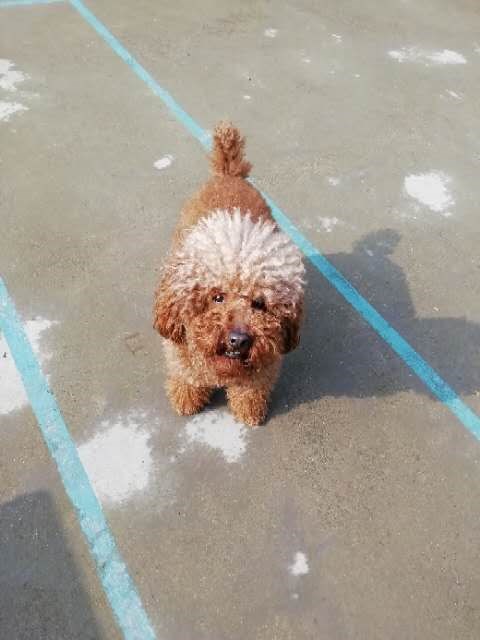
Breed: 7449-n000128-teddy